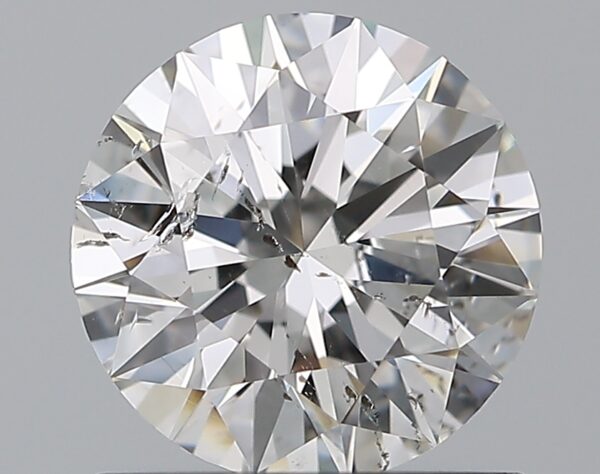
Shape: round
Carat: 1.01
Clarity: SI2
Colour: E
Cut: EX
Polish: EX
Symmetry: EX
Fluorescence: ST
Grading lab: GIA
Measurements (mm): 6.44 x 6.48 x 3.96